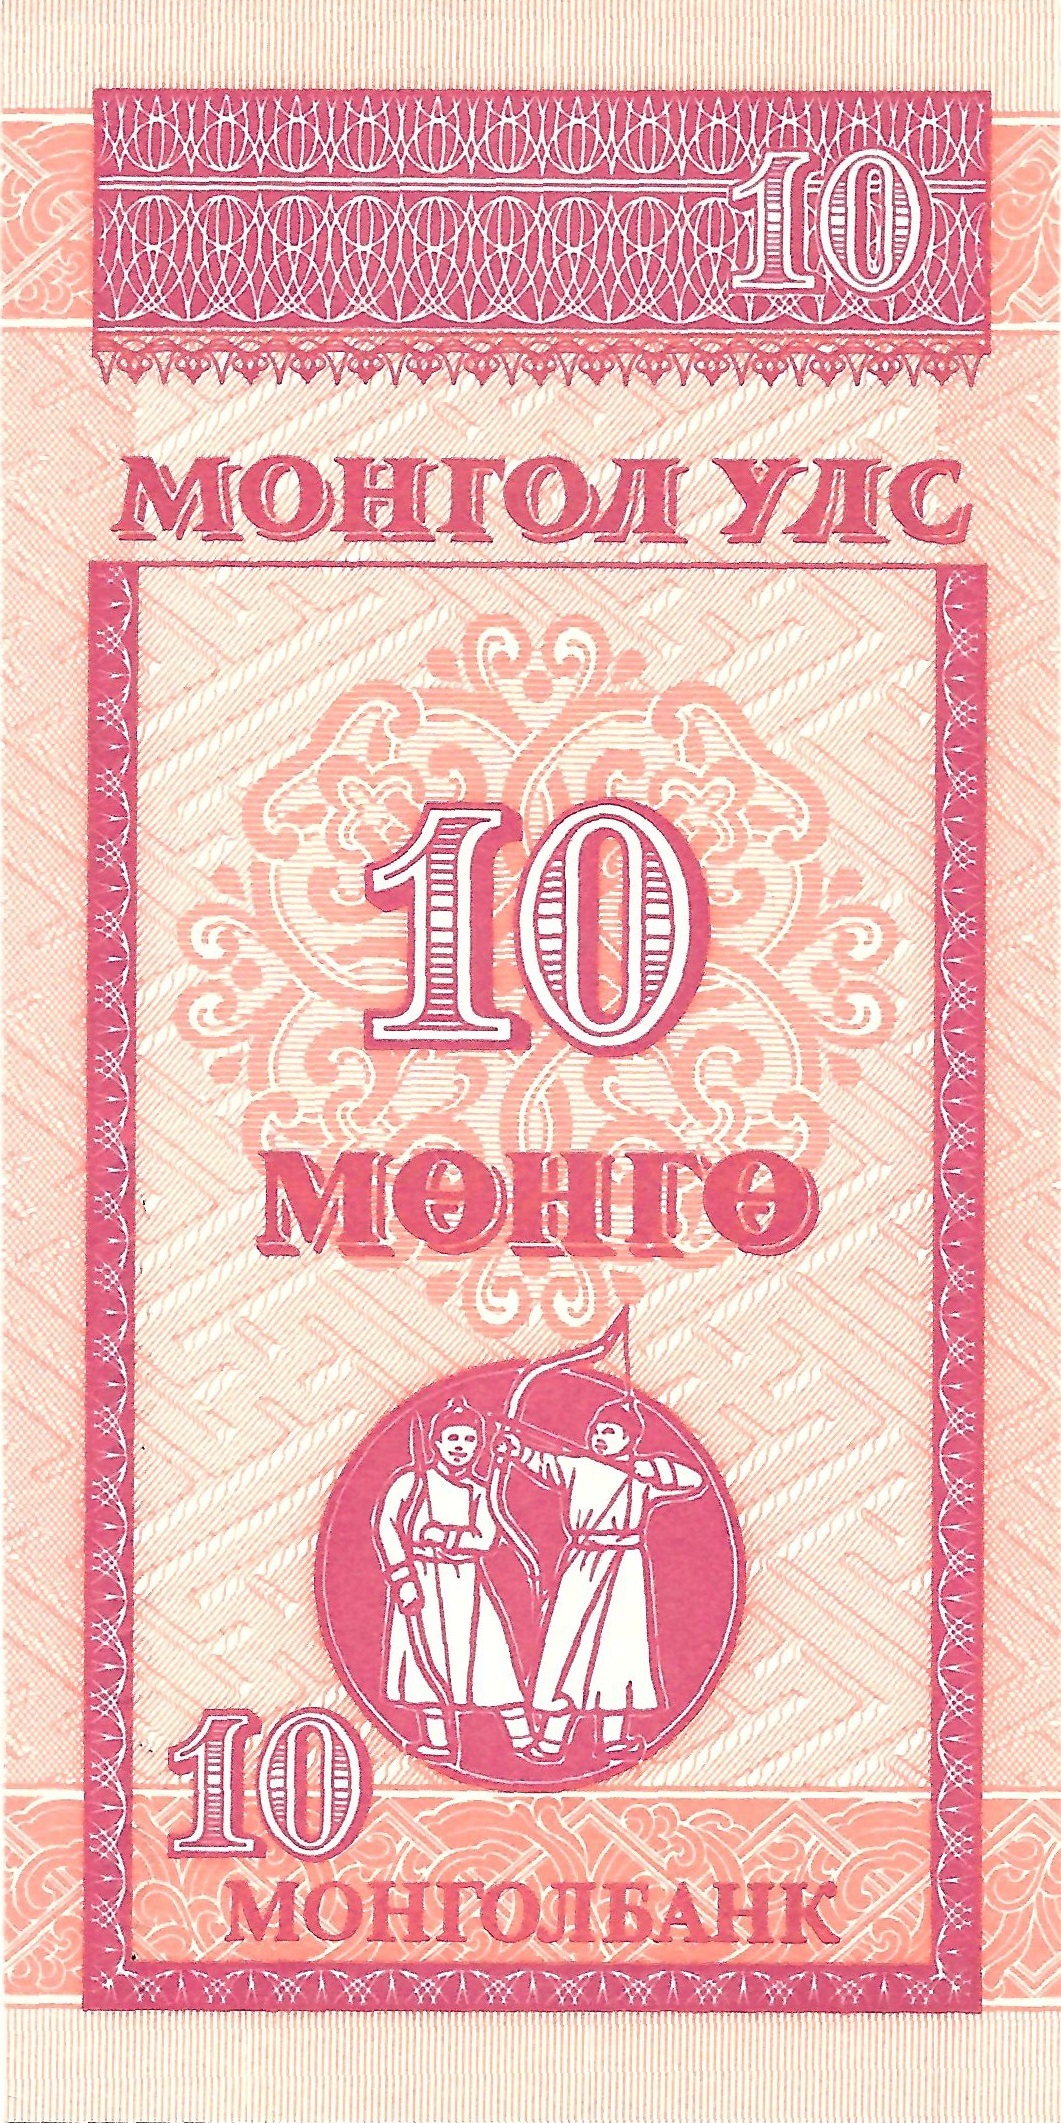
pattern, money, pink, note, label, international, currency, scan, banking, economy, mongolia, buying, payment, financial, exchange, banknote, mongo, mongoreverse, cahs, postage stamp